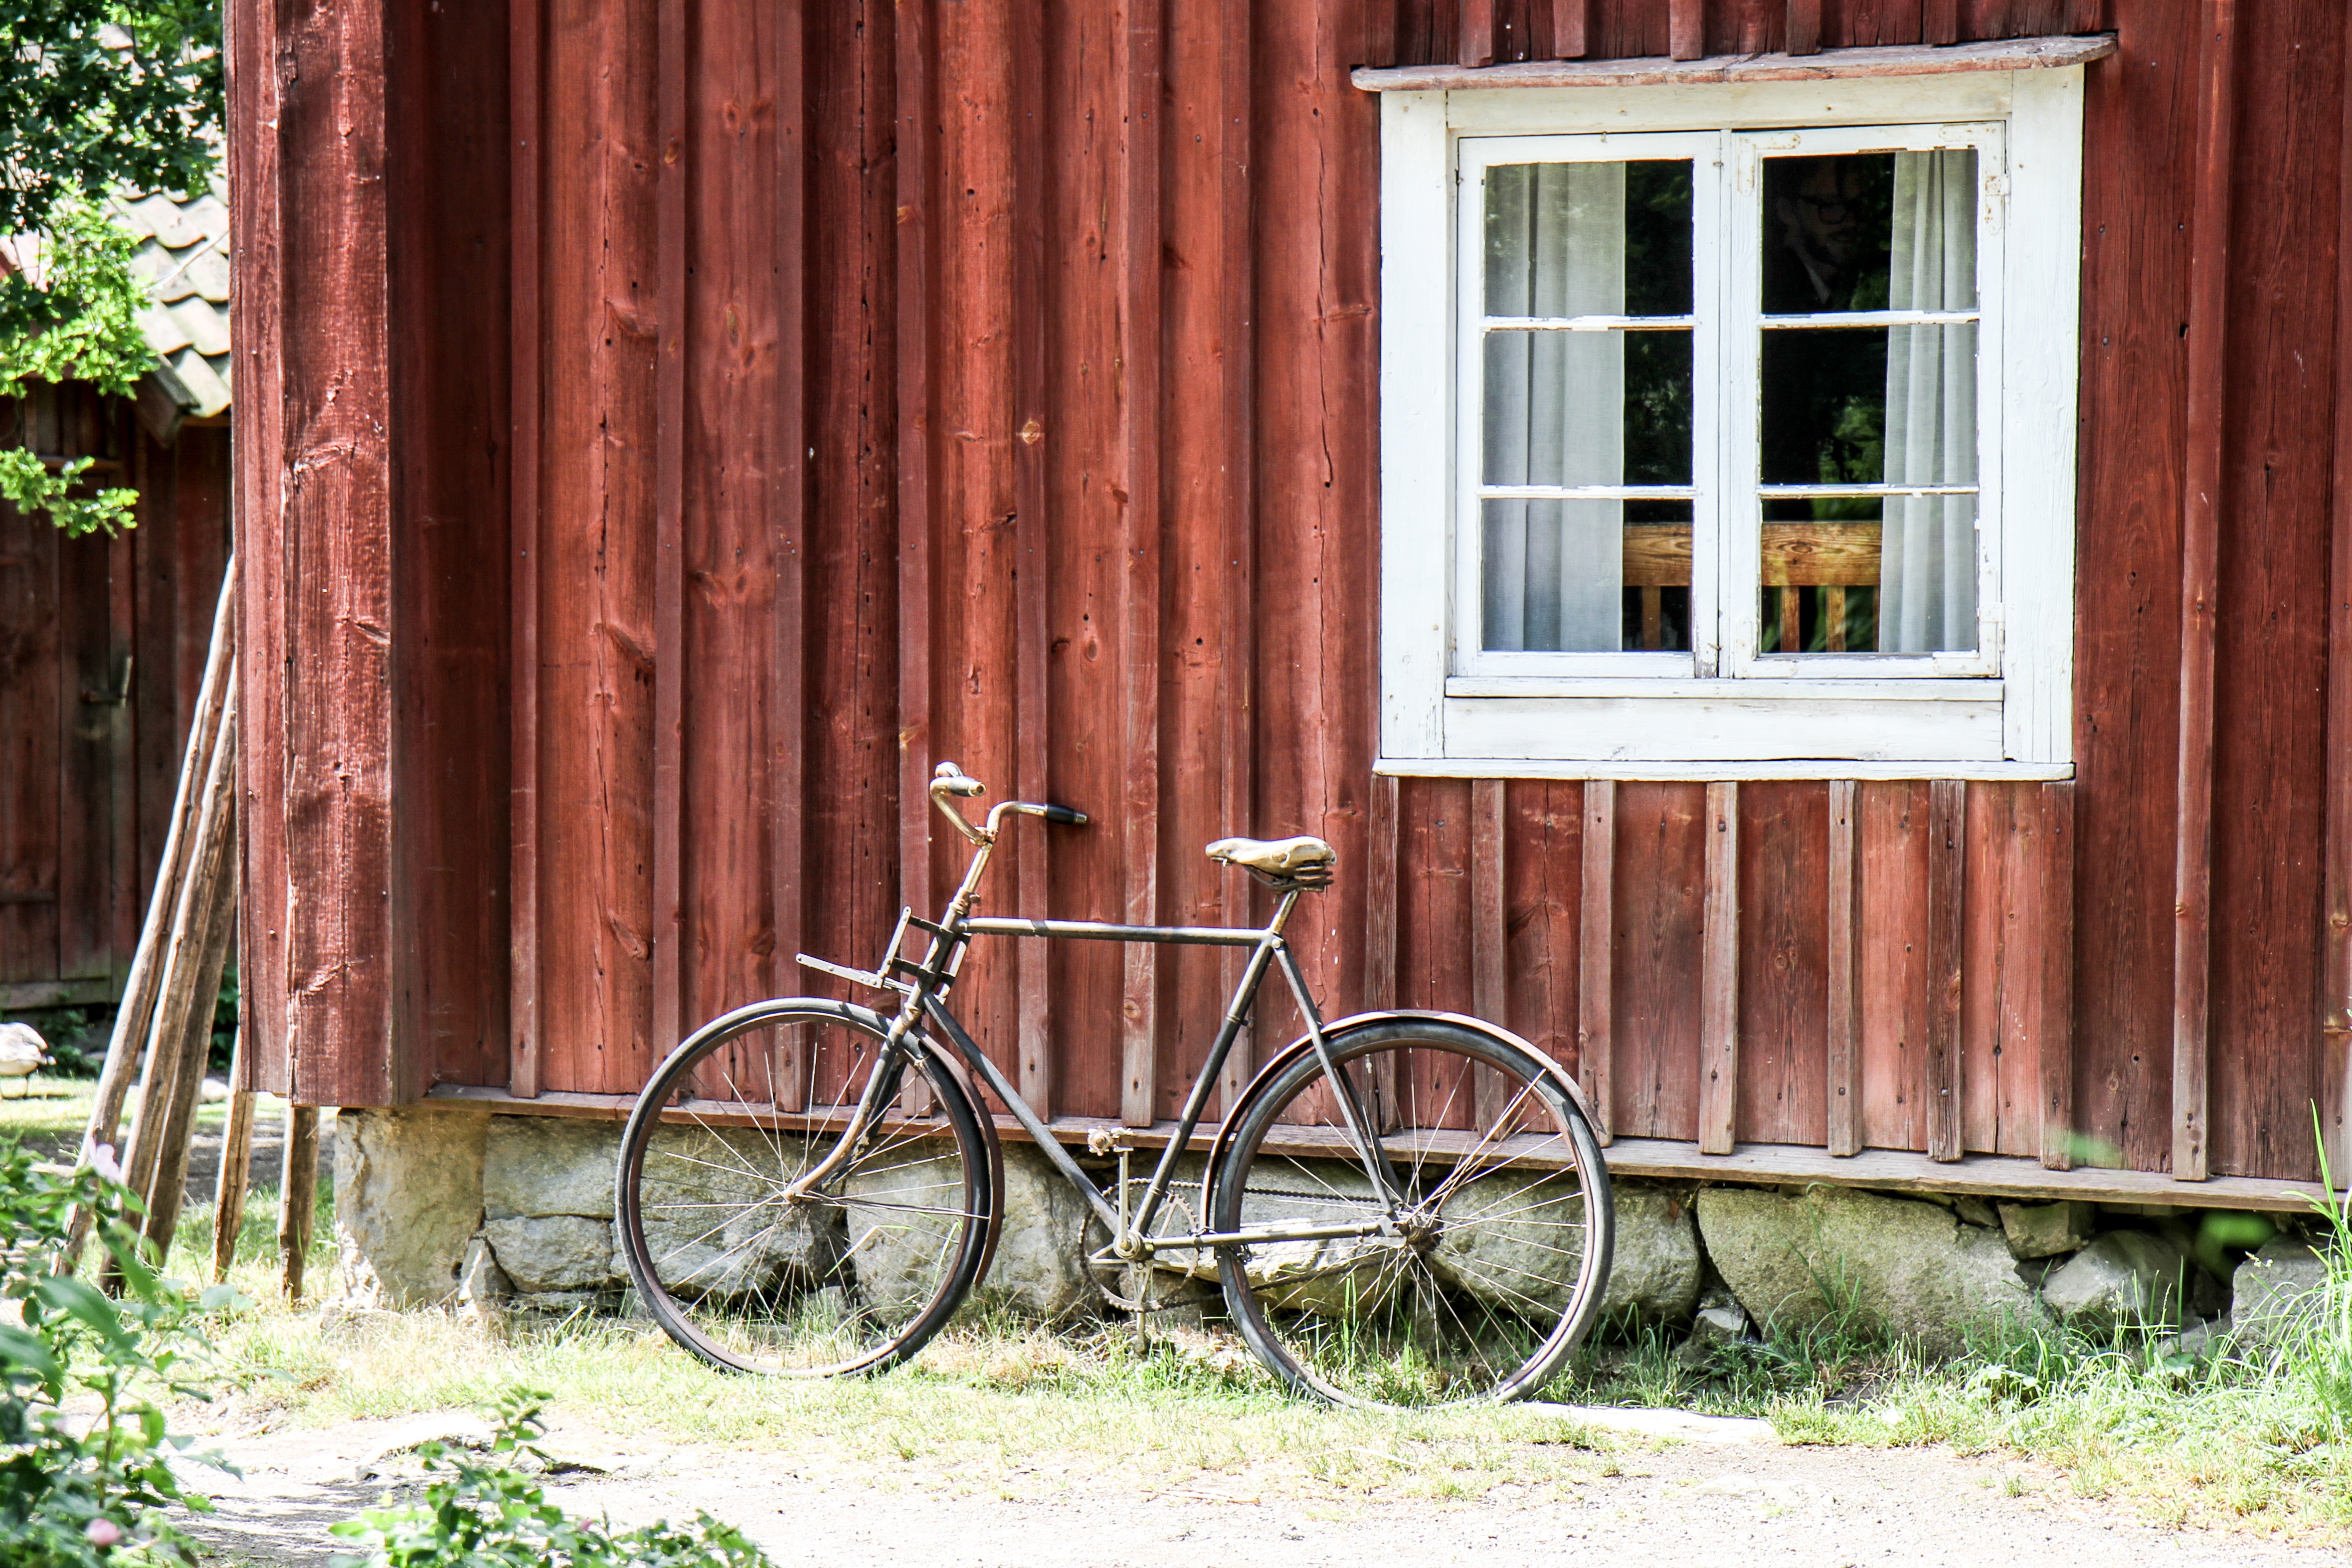
fence, wood, house, window, home, porch, cottage, backyard, facade, cycle, estate, yard, outdoor structure, falun red